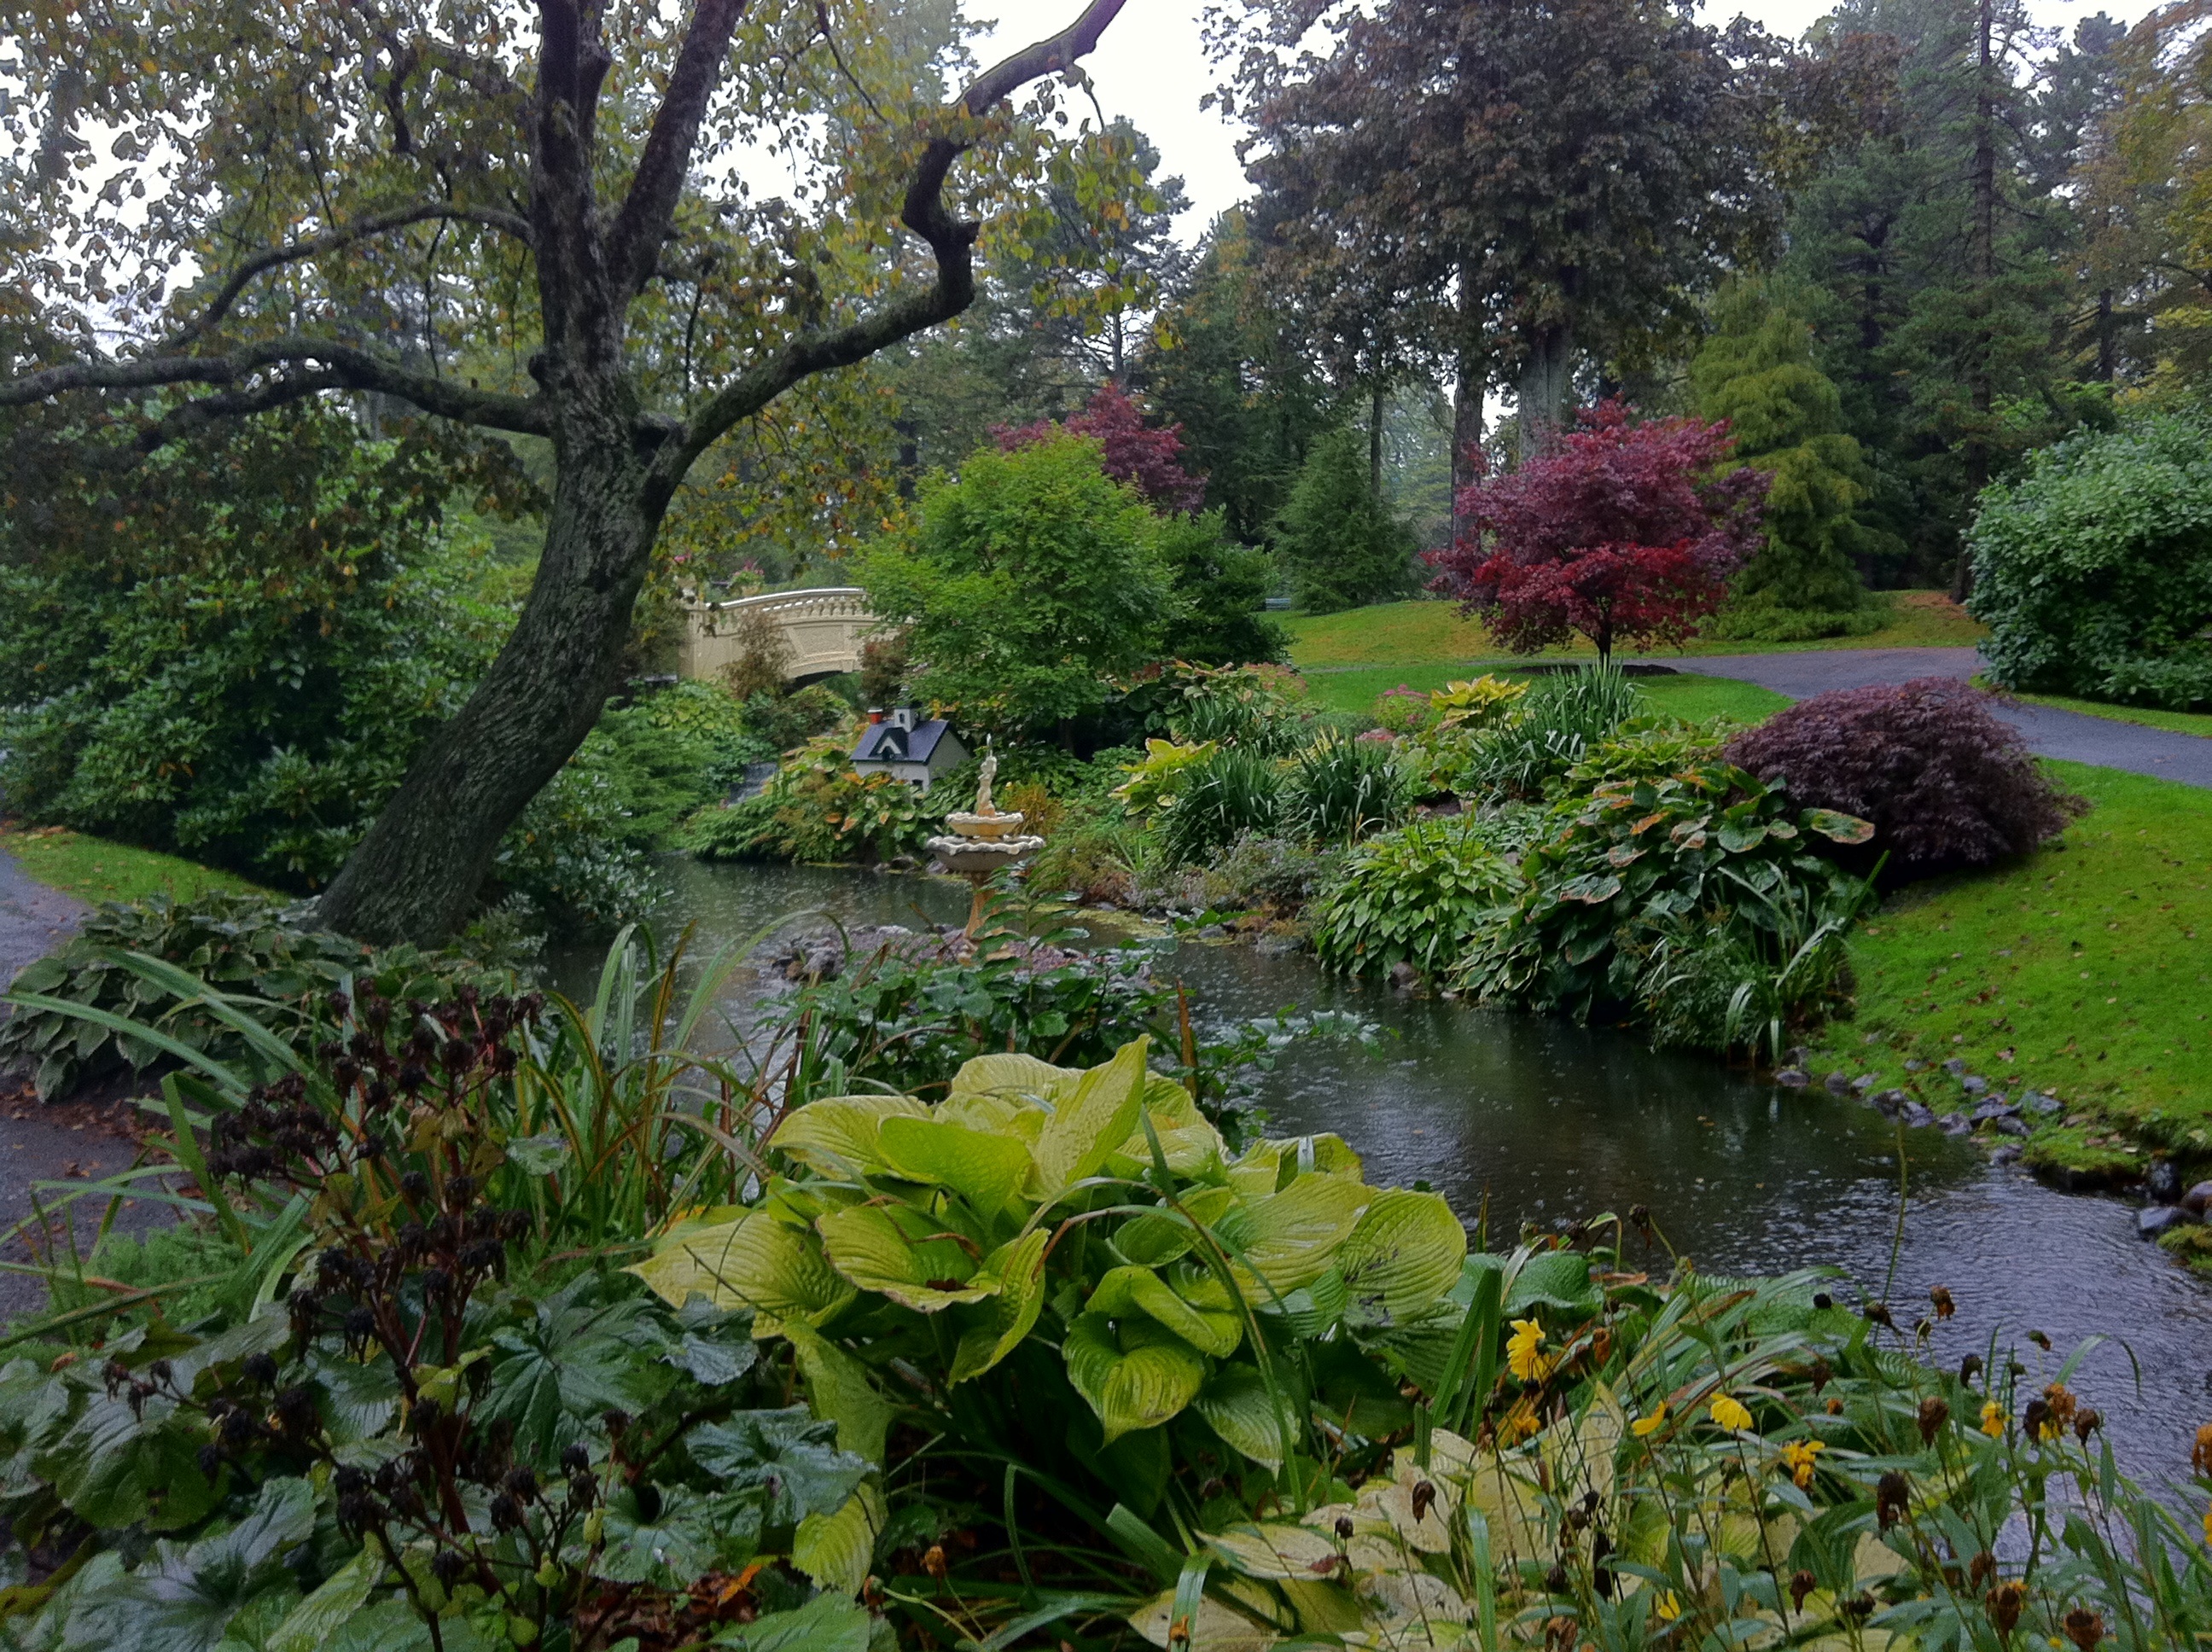
nature, plant, lawn, flower, pond, foliage, stream, backyard, botany, garden, flora, landscaping, vegetation, shrub, botanical garden, woodland, yard, ecosystem, landscape architect